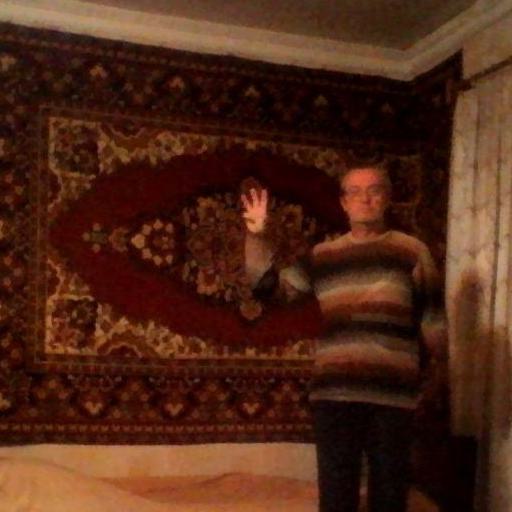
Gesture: three